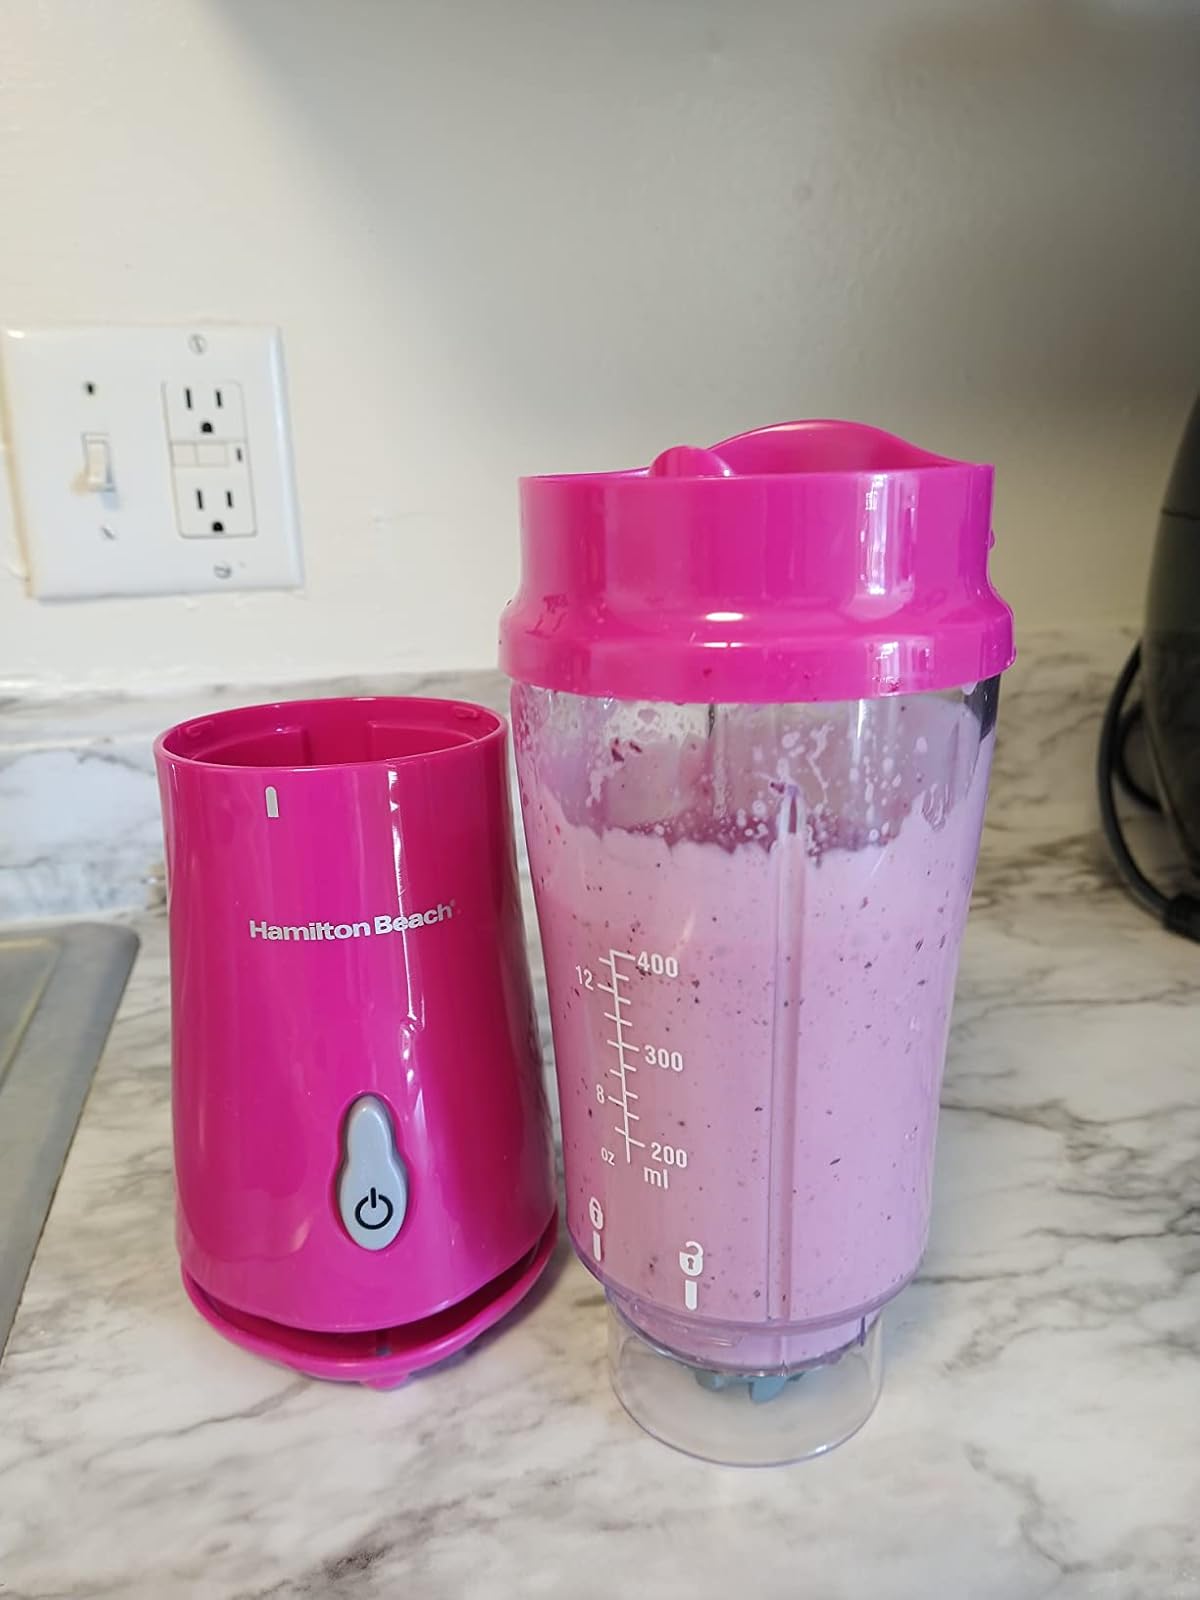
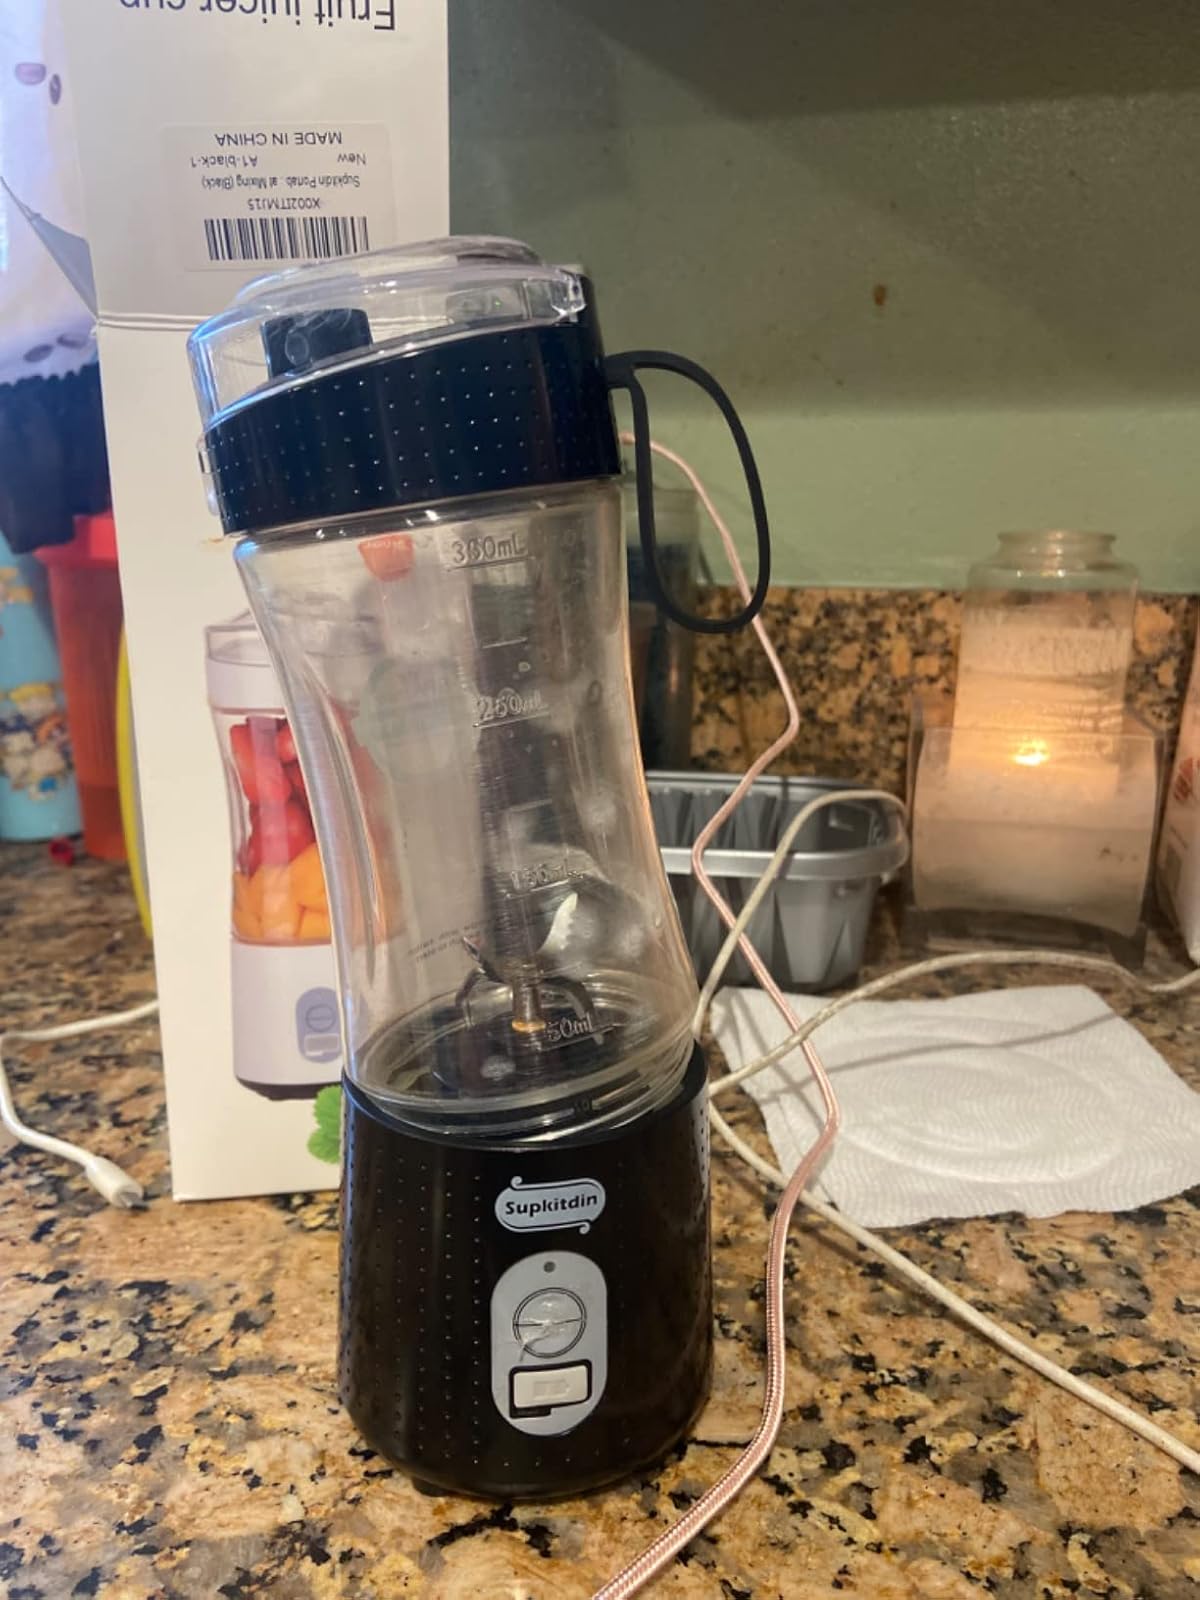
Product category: items_blender
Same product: no